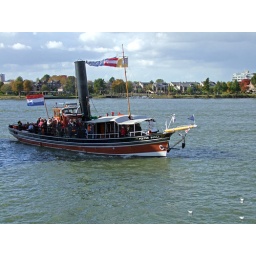
Gespot door de ruit van &amp;quot;De Jonge Pier&amp;quot; in Dordrecht